Vadim Muntagirov

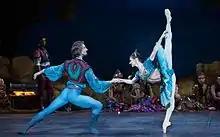
Alina Cojocaru and Vadim Muntagirov in the roles of Medora and Conrad of "Le Corsaire" produced by the English National Ballet

Vadim Muntagirov is a Russian ballet dancer. He is currently a principal dancer at The Royal Ballet in London and previously a lead principal dancer at the English National Ballet.